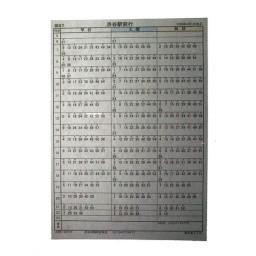
The time table of bus in Tokyo